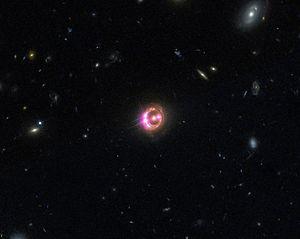
RX J1131-1231 est un quasar contenant un trou noir supermassif situé à environ 6 milliards d'années-lumière de la Terre dans la constellation de la Coupe.